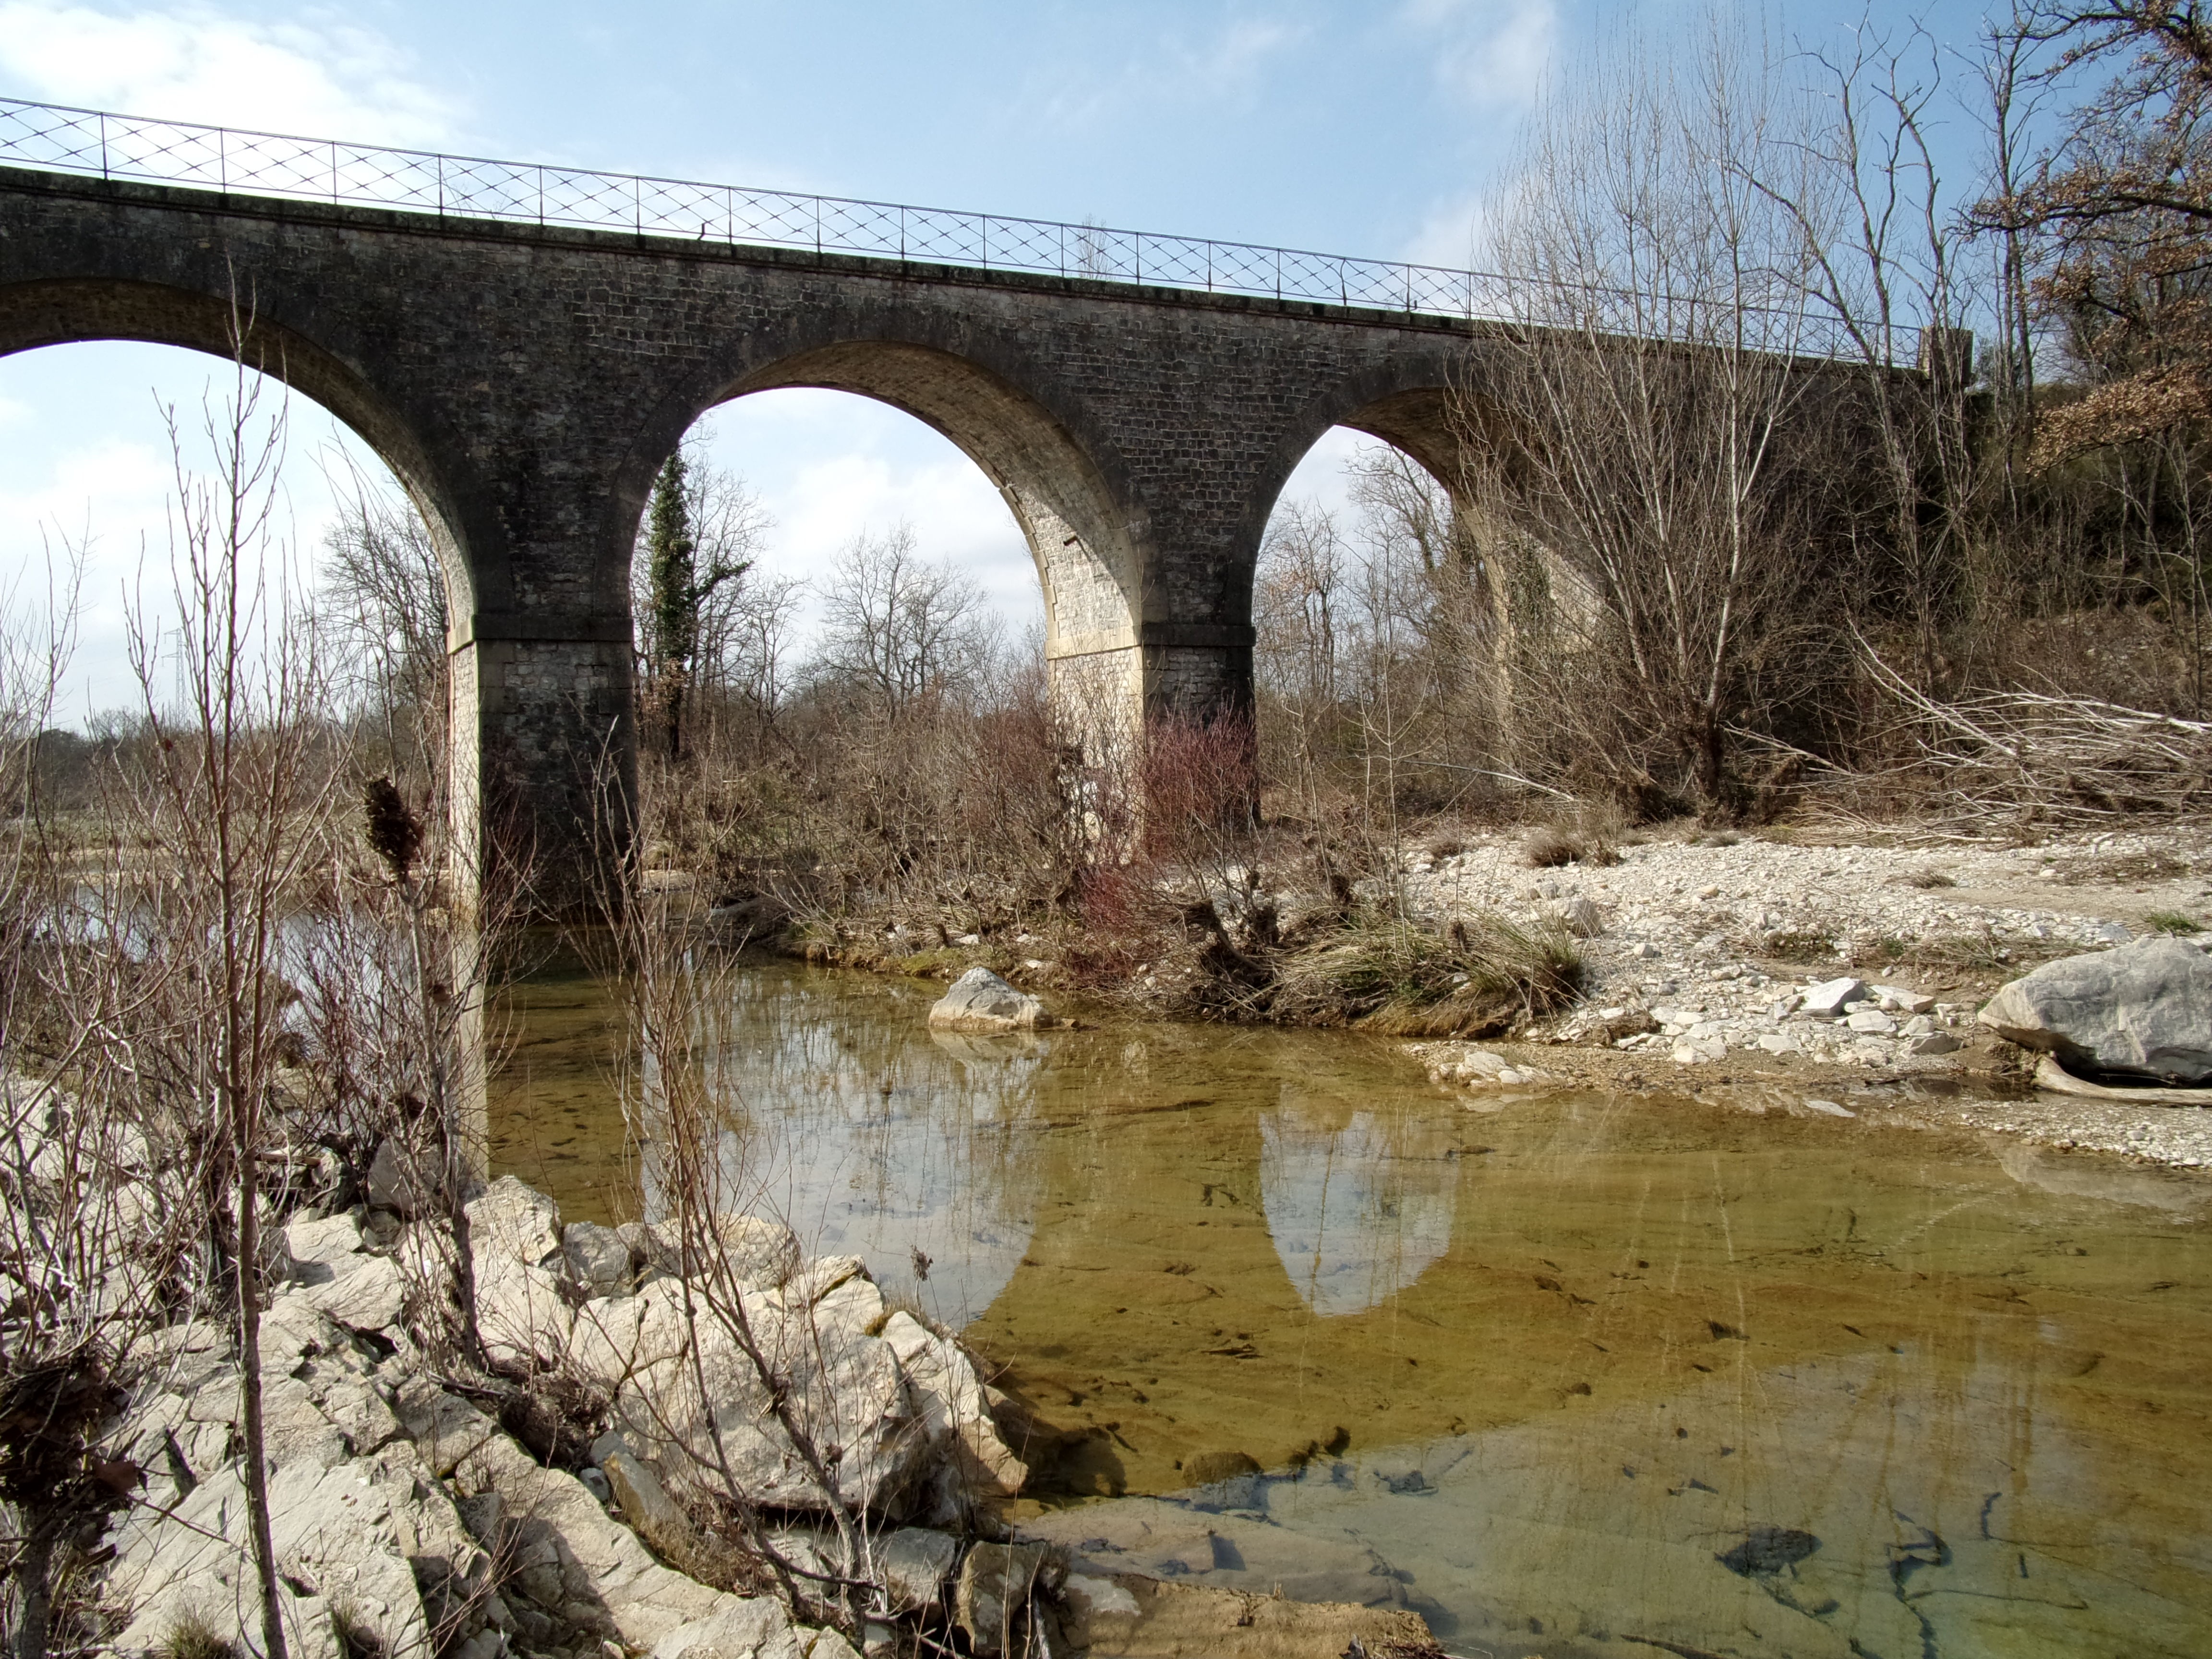
water, bridge, river, arch, waterway, provence, cevennes, water courses, arch bridge, ancient history, nonbuilding structure